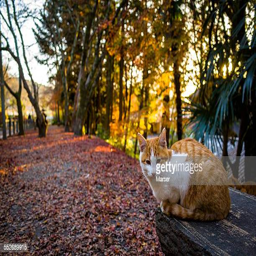
a cat sitting on the bench